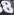
Number: 8